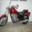
Label: motorcycle